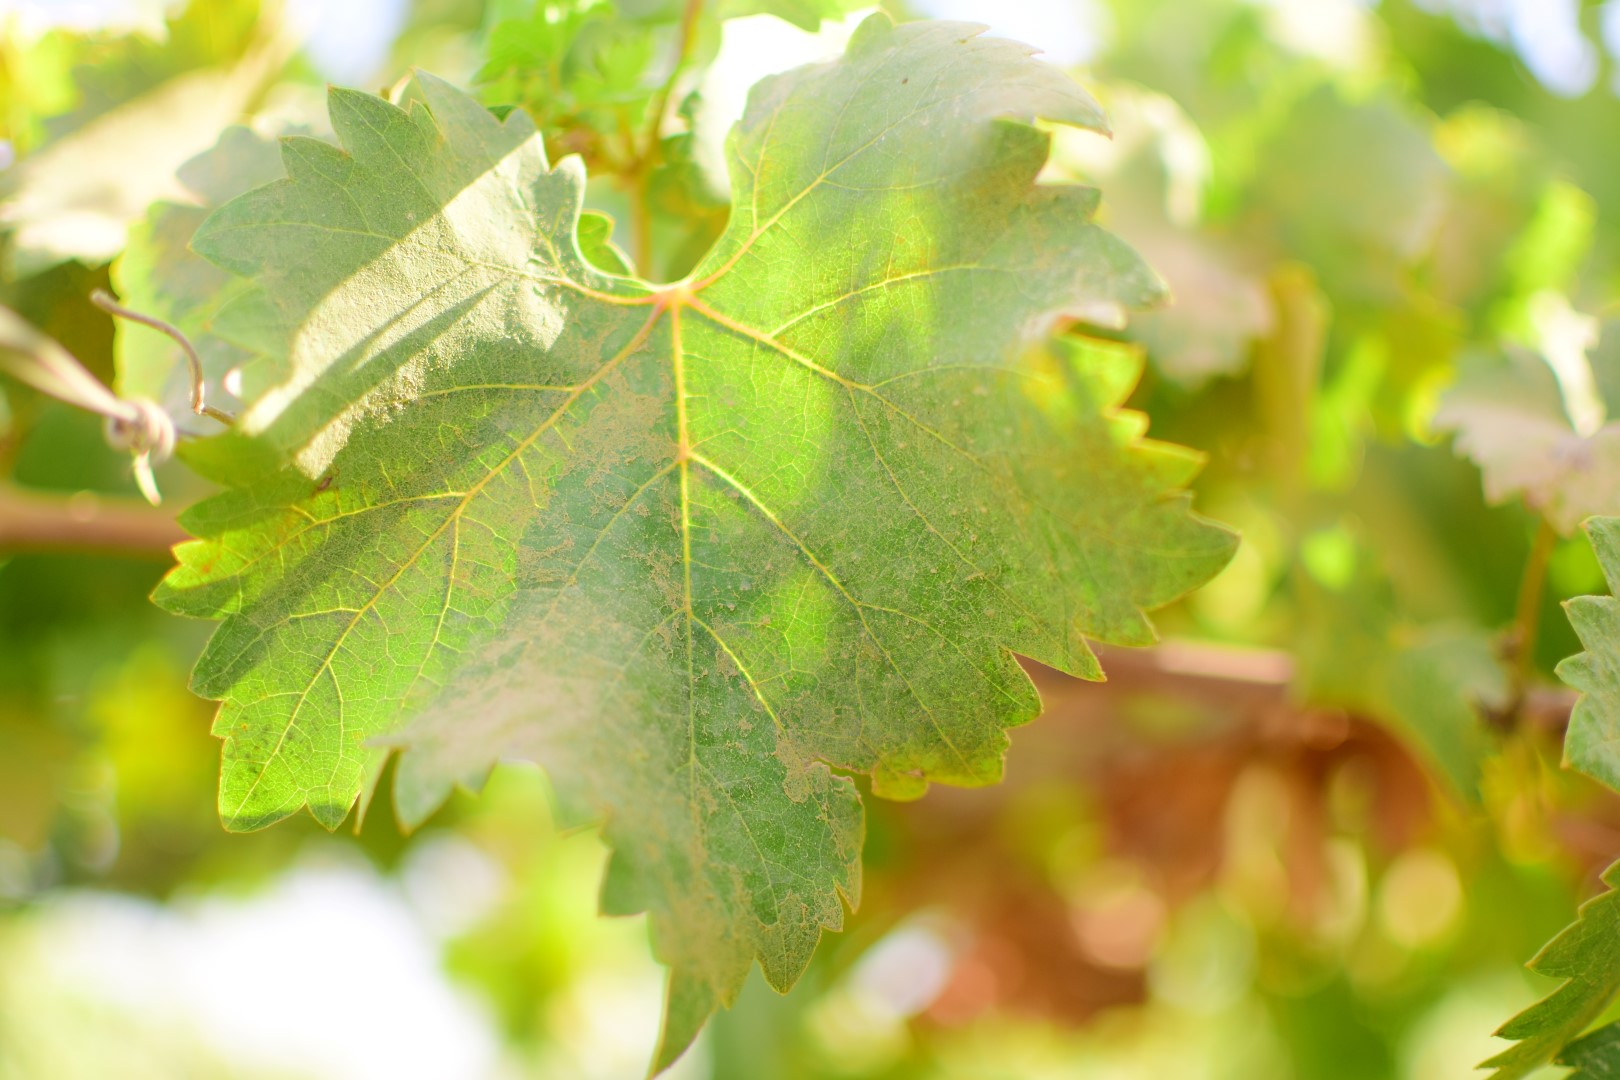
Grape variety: Shdah